Poul Skibsted

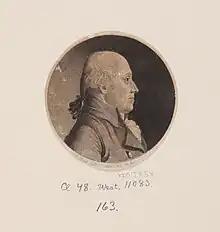
Poul Skibsted by Andreas Flint.

Poul Frederik (Povel Friderich) Skibsted (23 May 1753 – 21 September 1812) was a Danish Supreme Court attorney and public prosecutor general. He acted as prosecutor in the high-profile trials against Malthe Conrad Bruun and Peter Andreas Heiberg, which both resulted in them being exiled. He also functioned as director of the Danish Asiatic Company from 1789 to 1812. He was active in the time of Denmark-Norway.